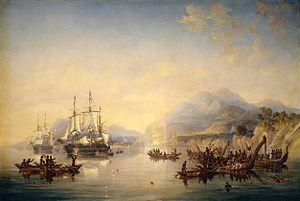
Le HMS Erebus est un navire de la Royal Navy armé en 1826 et abandonné en 1848. Son épave a été retrouvée en septembre 2014.
L'expédition Erebus et Terror, ou expédition Ross, est la plus importante expédition britannique en Antarctique du XIXᵉ siècle et le dernier grand voyage d'exploration fait entièrement à la voile. Menée entre 1839 et 1843 par James Clark Ross — le neveu de l'explorateur John Ross —, la mission a pour but l'exploration et la recherche scientifique, notamment sur le magnétisme, vers une région inexplorée qui deviendra la mer de Ross et la dépendance de Ross. Lors de l'expédition, Ross découvre notamment la chaîne Transantarctique, l'île de Ross et ses volcans : les monts Erebus et Terror.